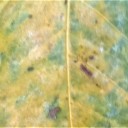
Label: Leaf_rust